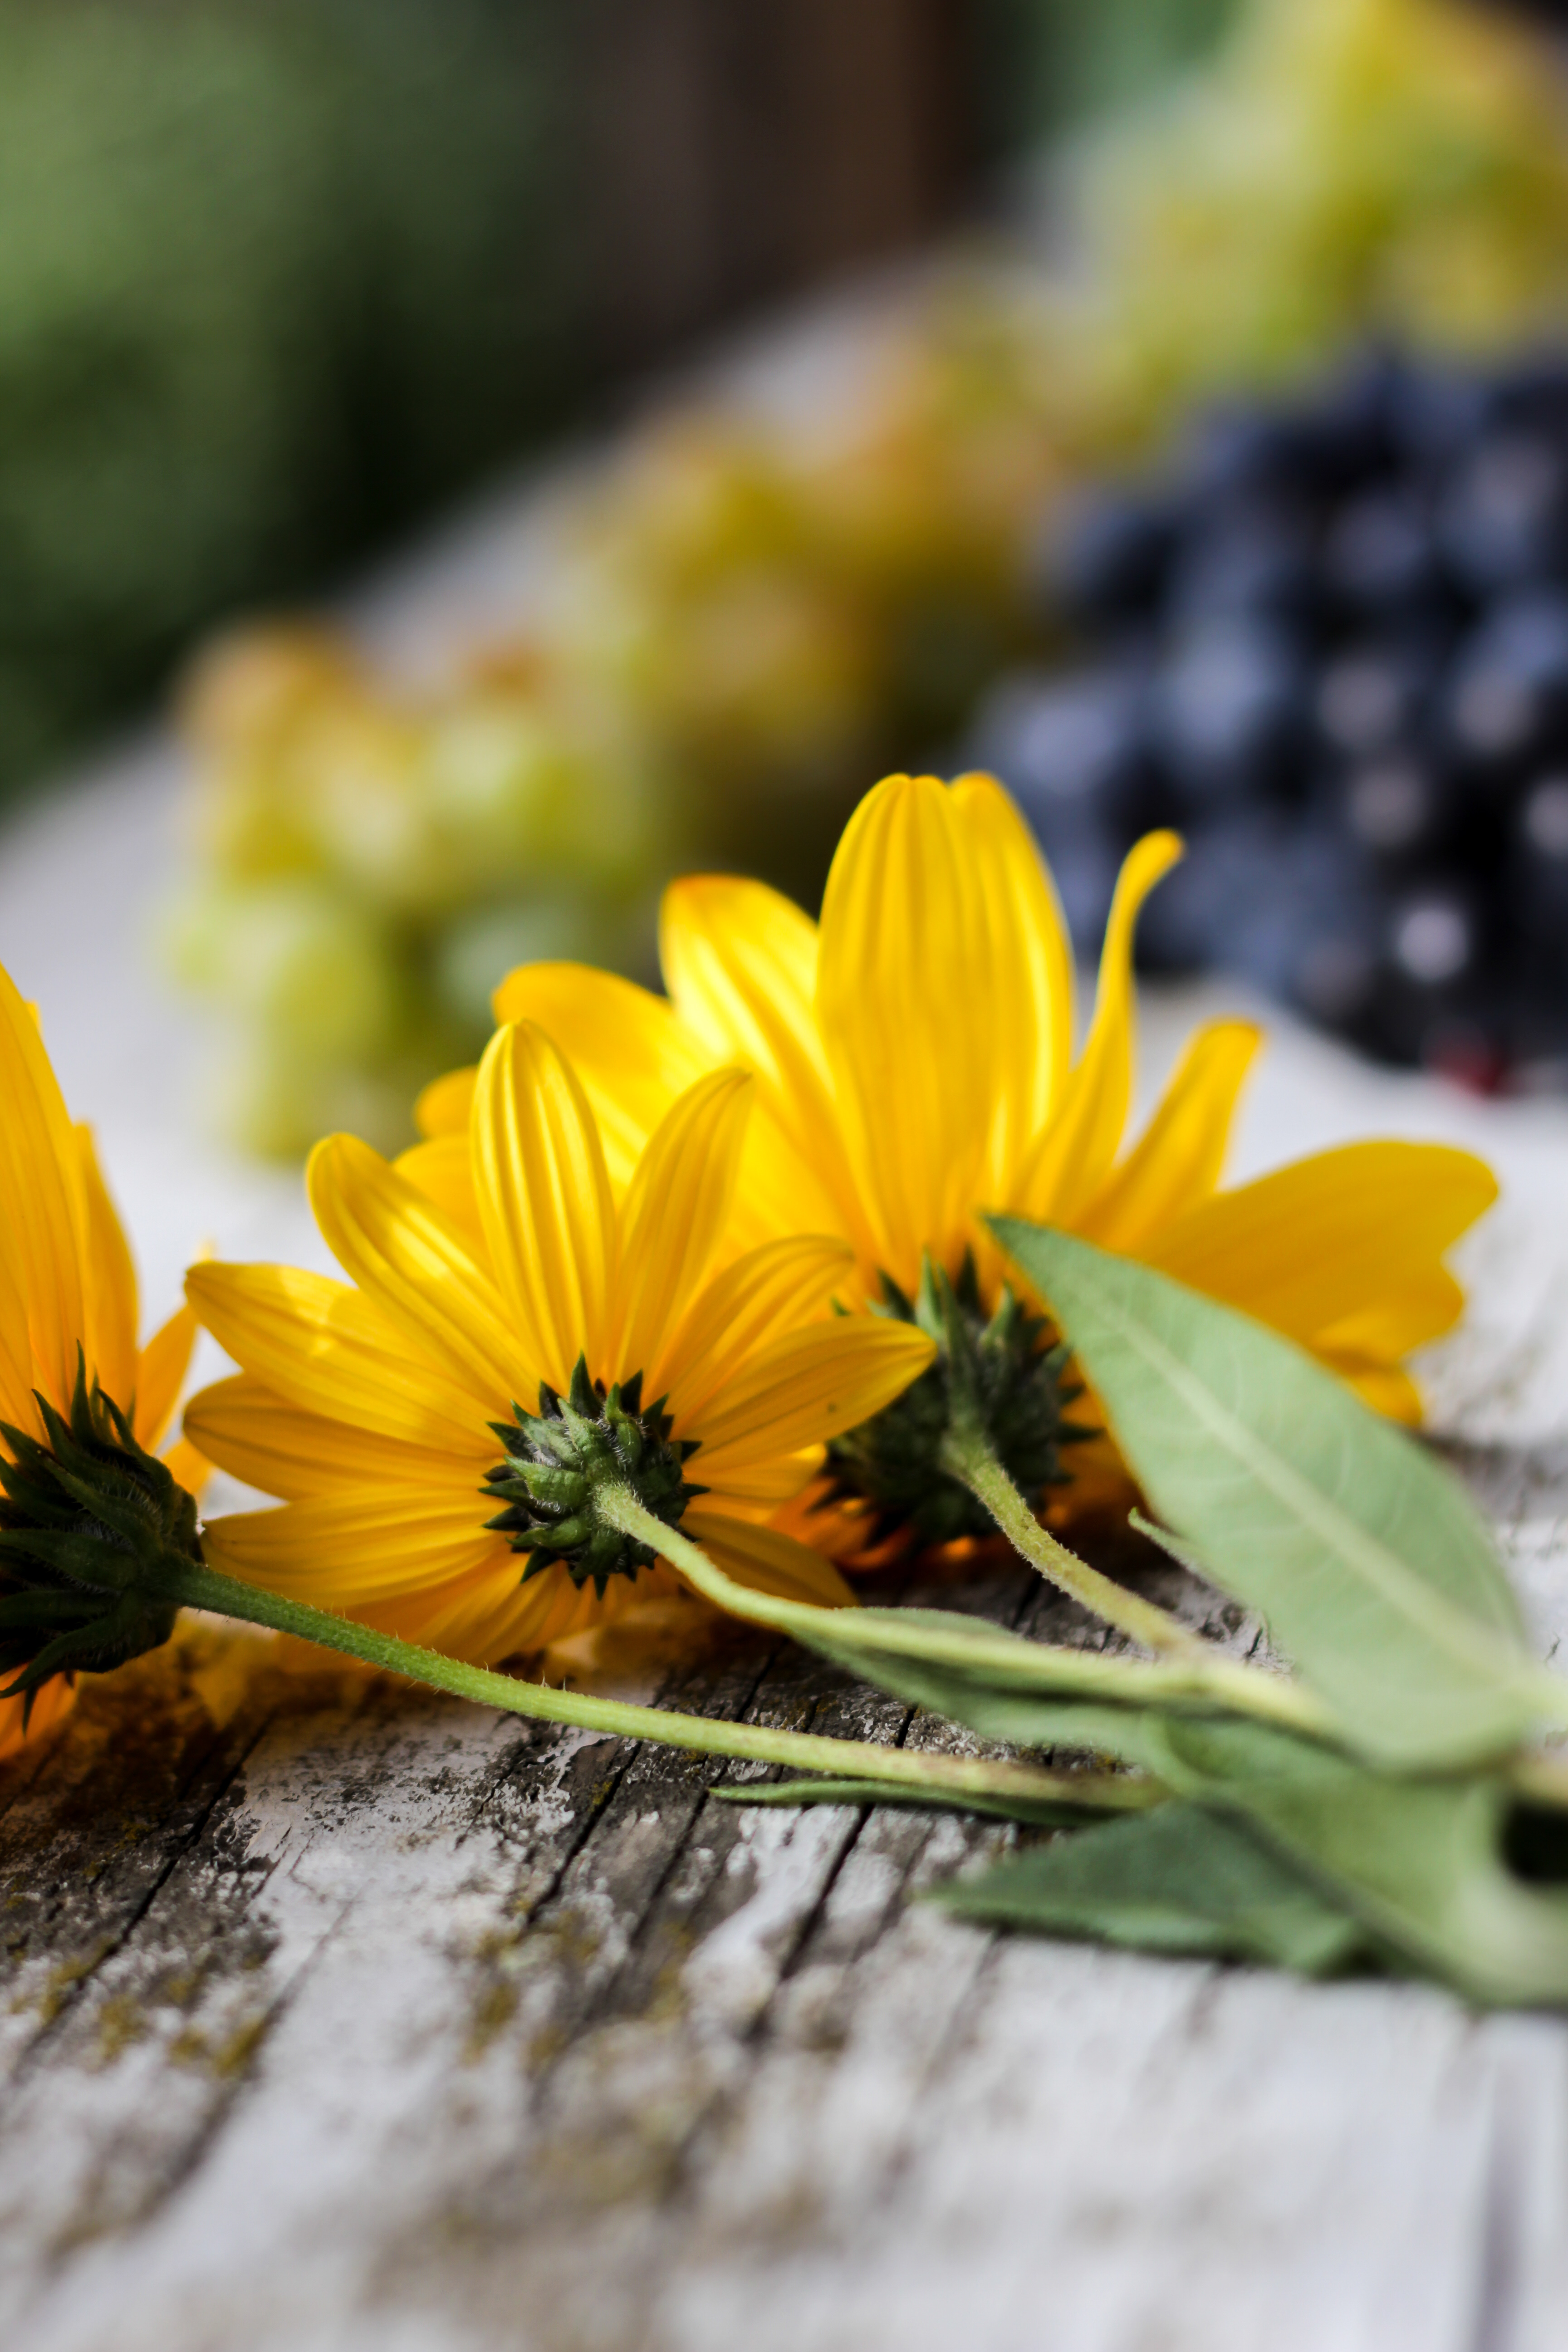
flower, yellow, petal, plant, spring, flowering plant, sunflower, close up, daisy, wildflower, daisy family, photography, floristry, calendula, landscape, annual plant, plant stem, still life, perennial plant